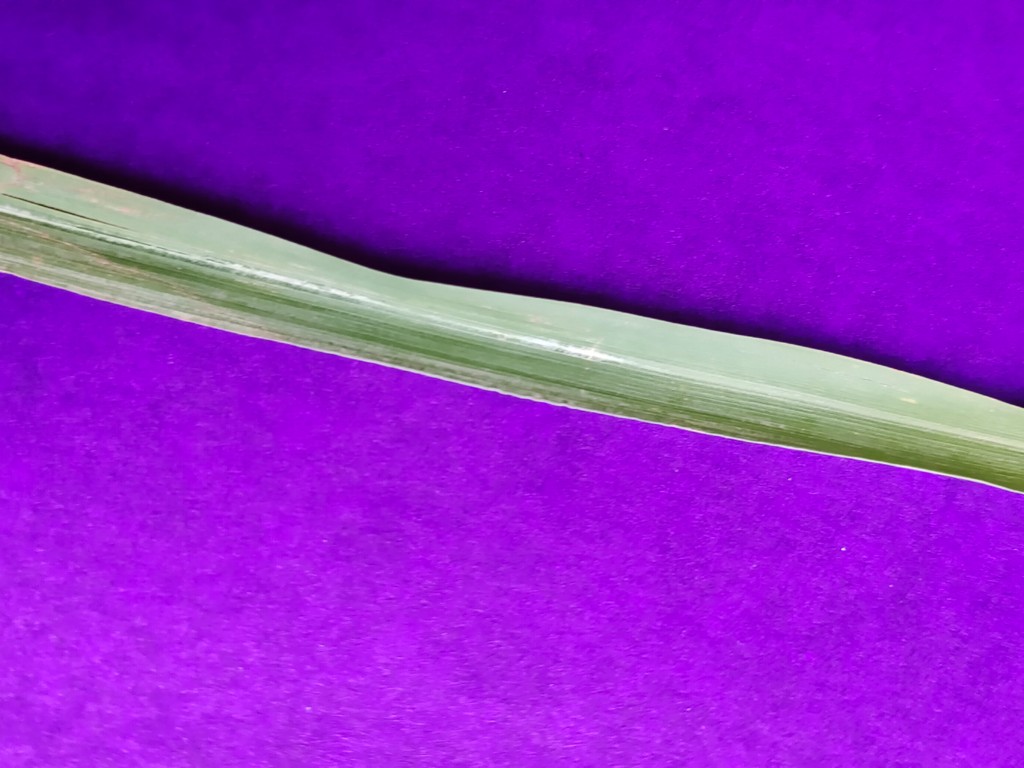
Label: Unhealthy